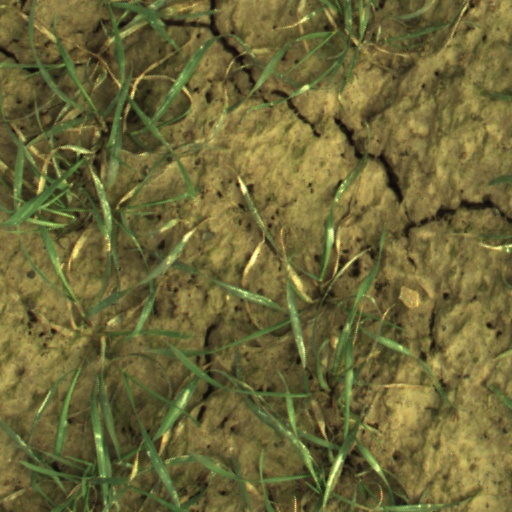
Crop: wheat